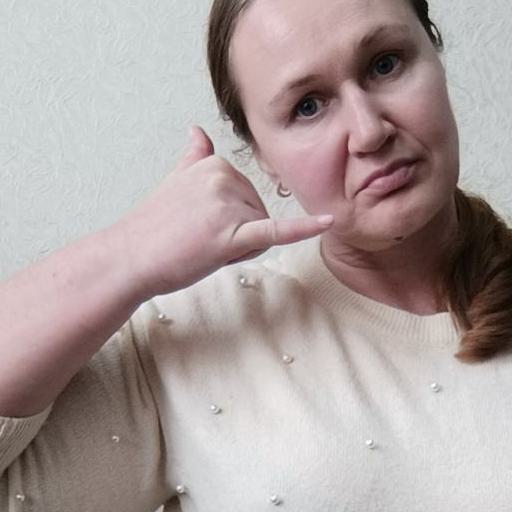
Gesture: call